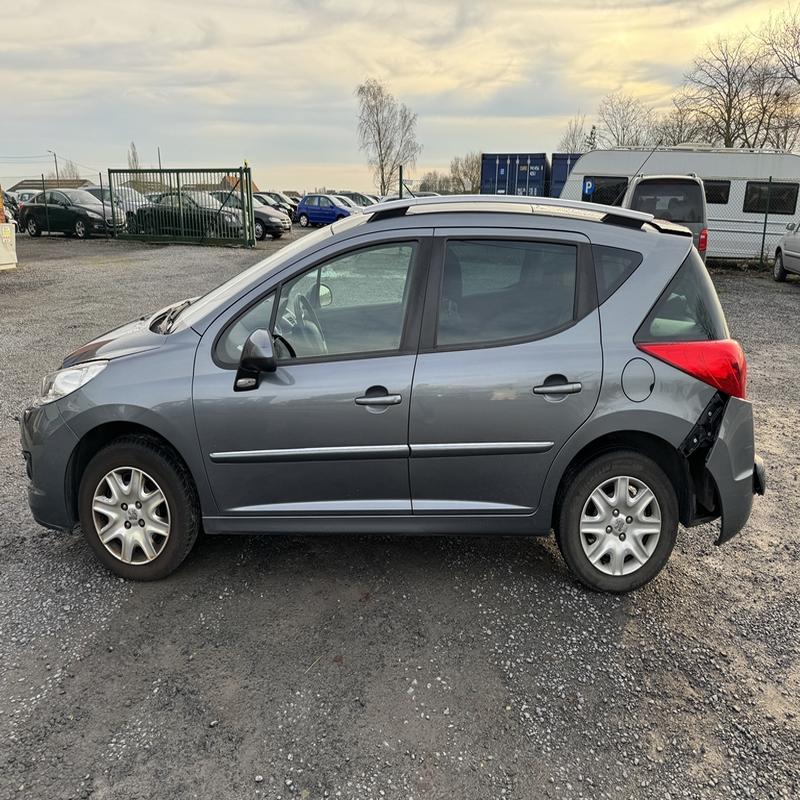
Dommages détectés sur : pare-choc arrière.
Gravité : mineur